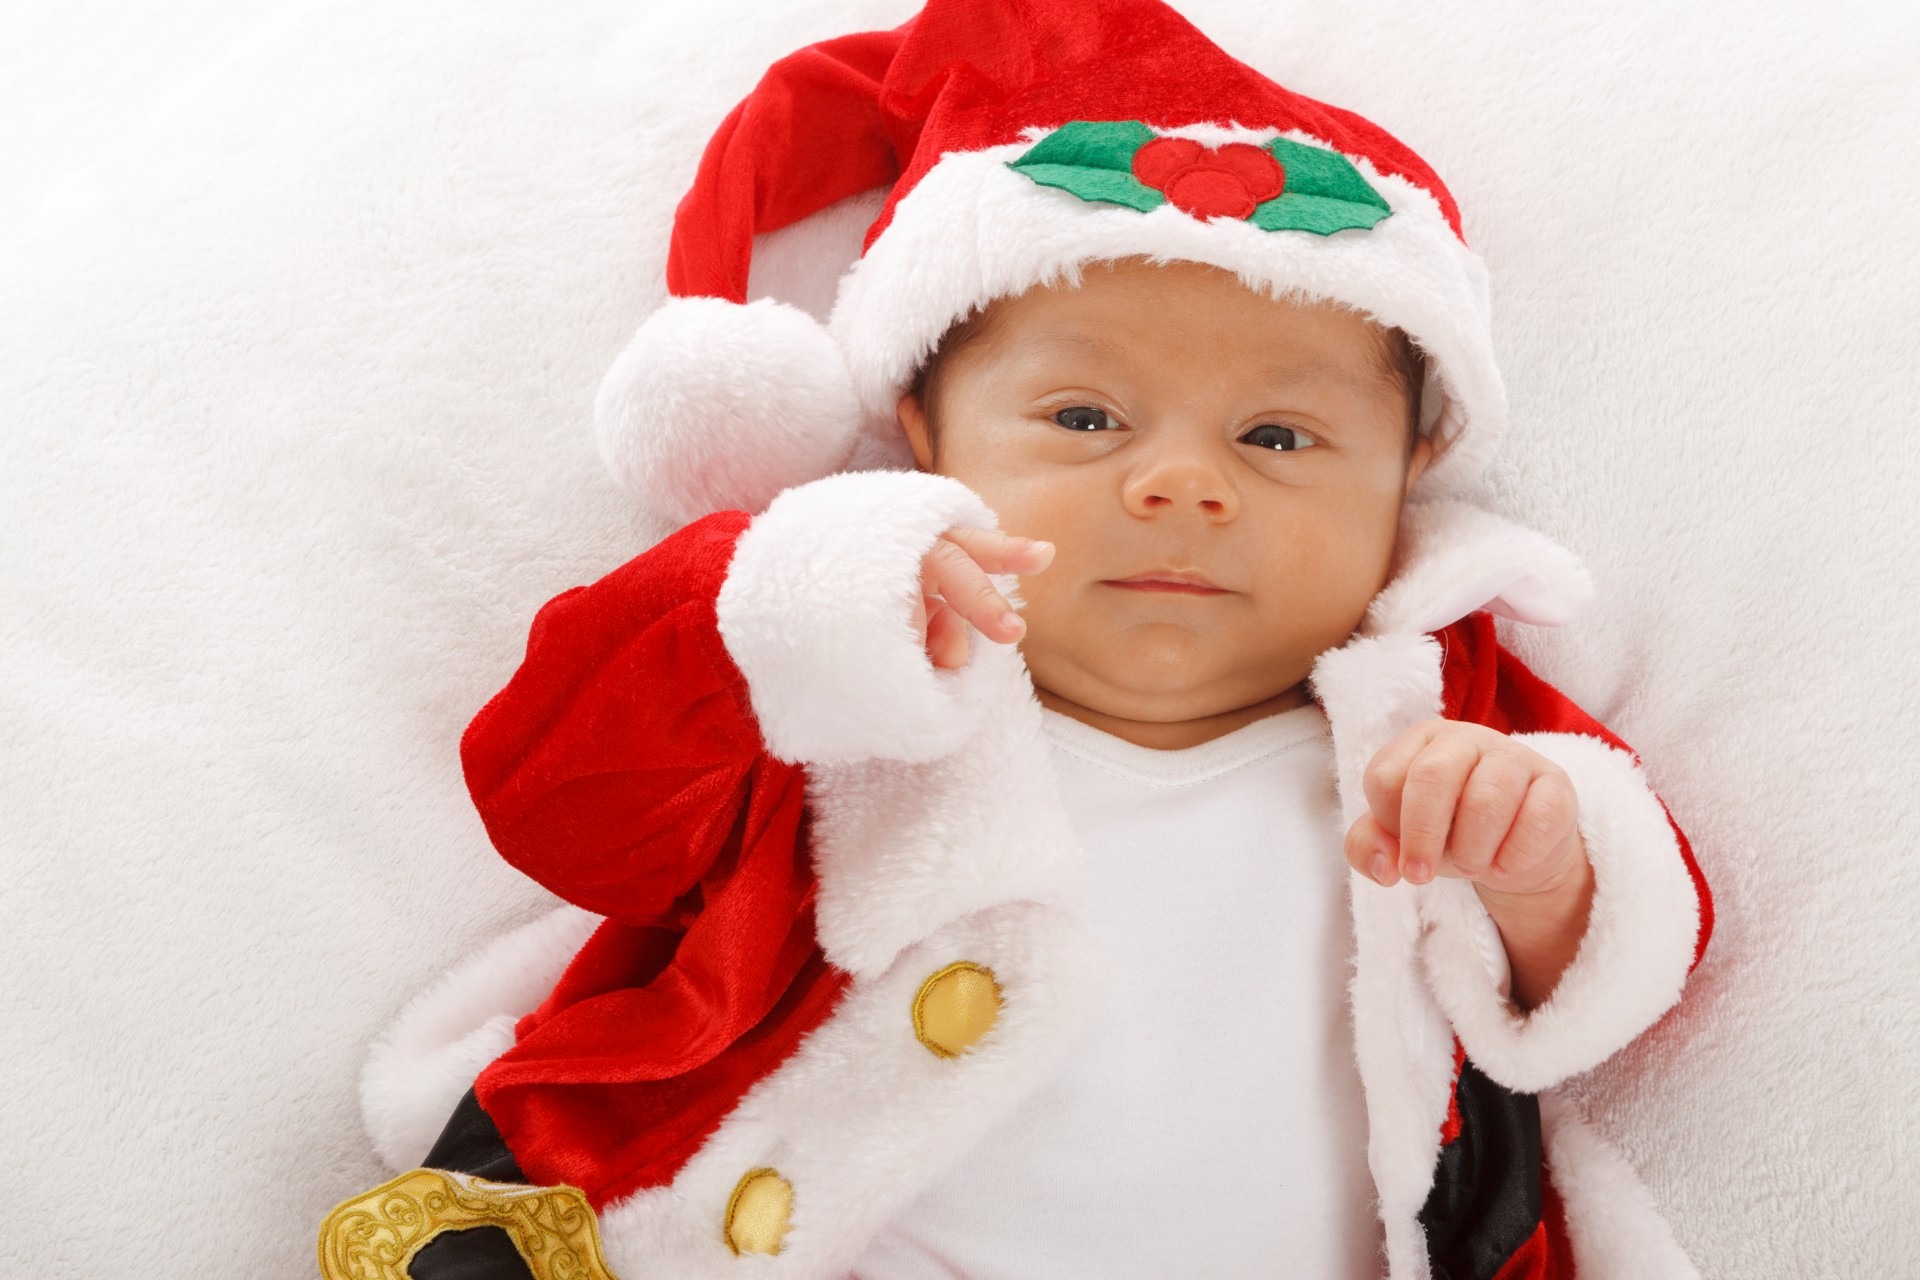
people, kid, cute, celebration, red, relax, holiday, child, hat, clothing, christmas, toy, baby, season, happy, infant, toddler, little, joy, adorable, xmas, santa claus, relaxed, fictional character